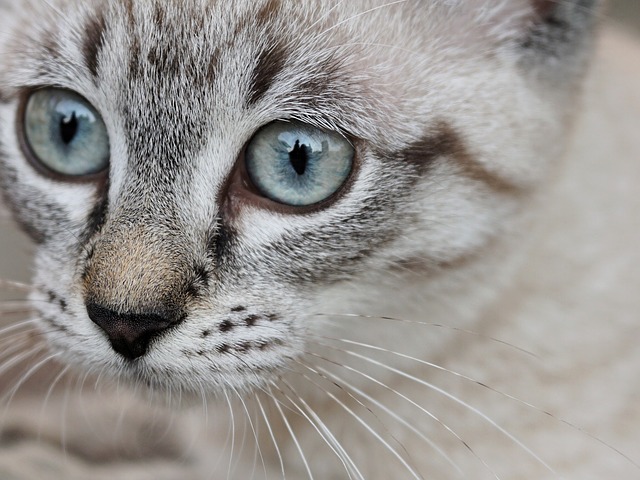
Label: gatto